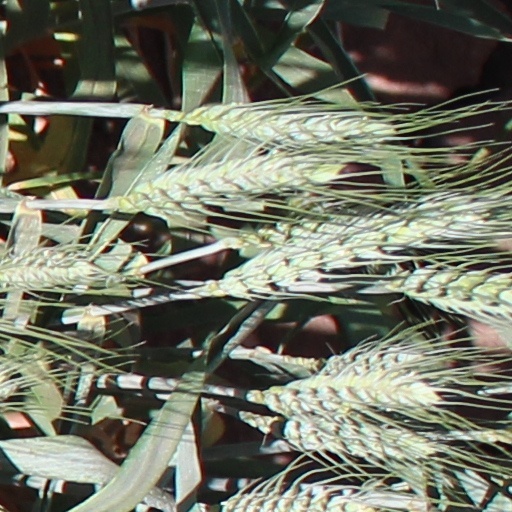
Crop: wheat